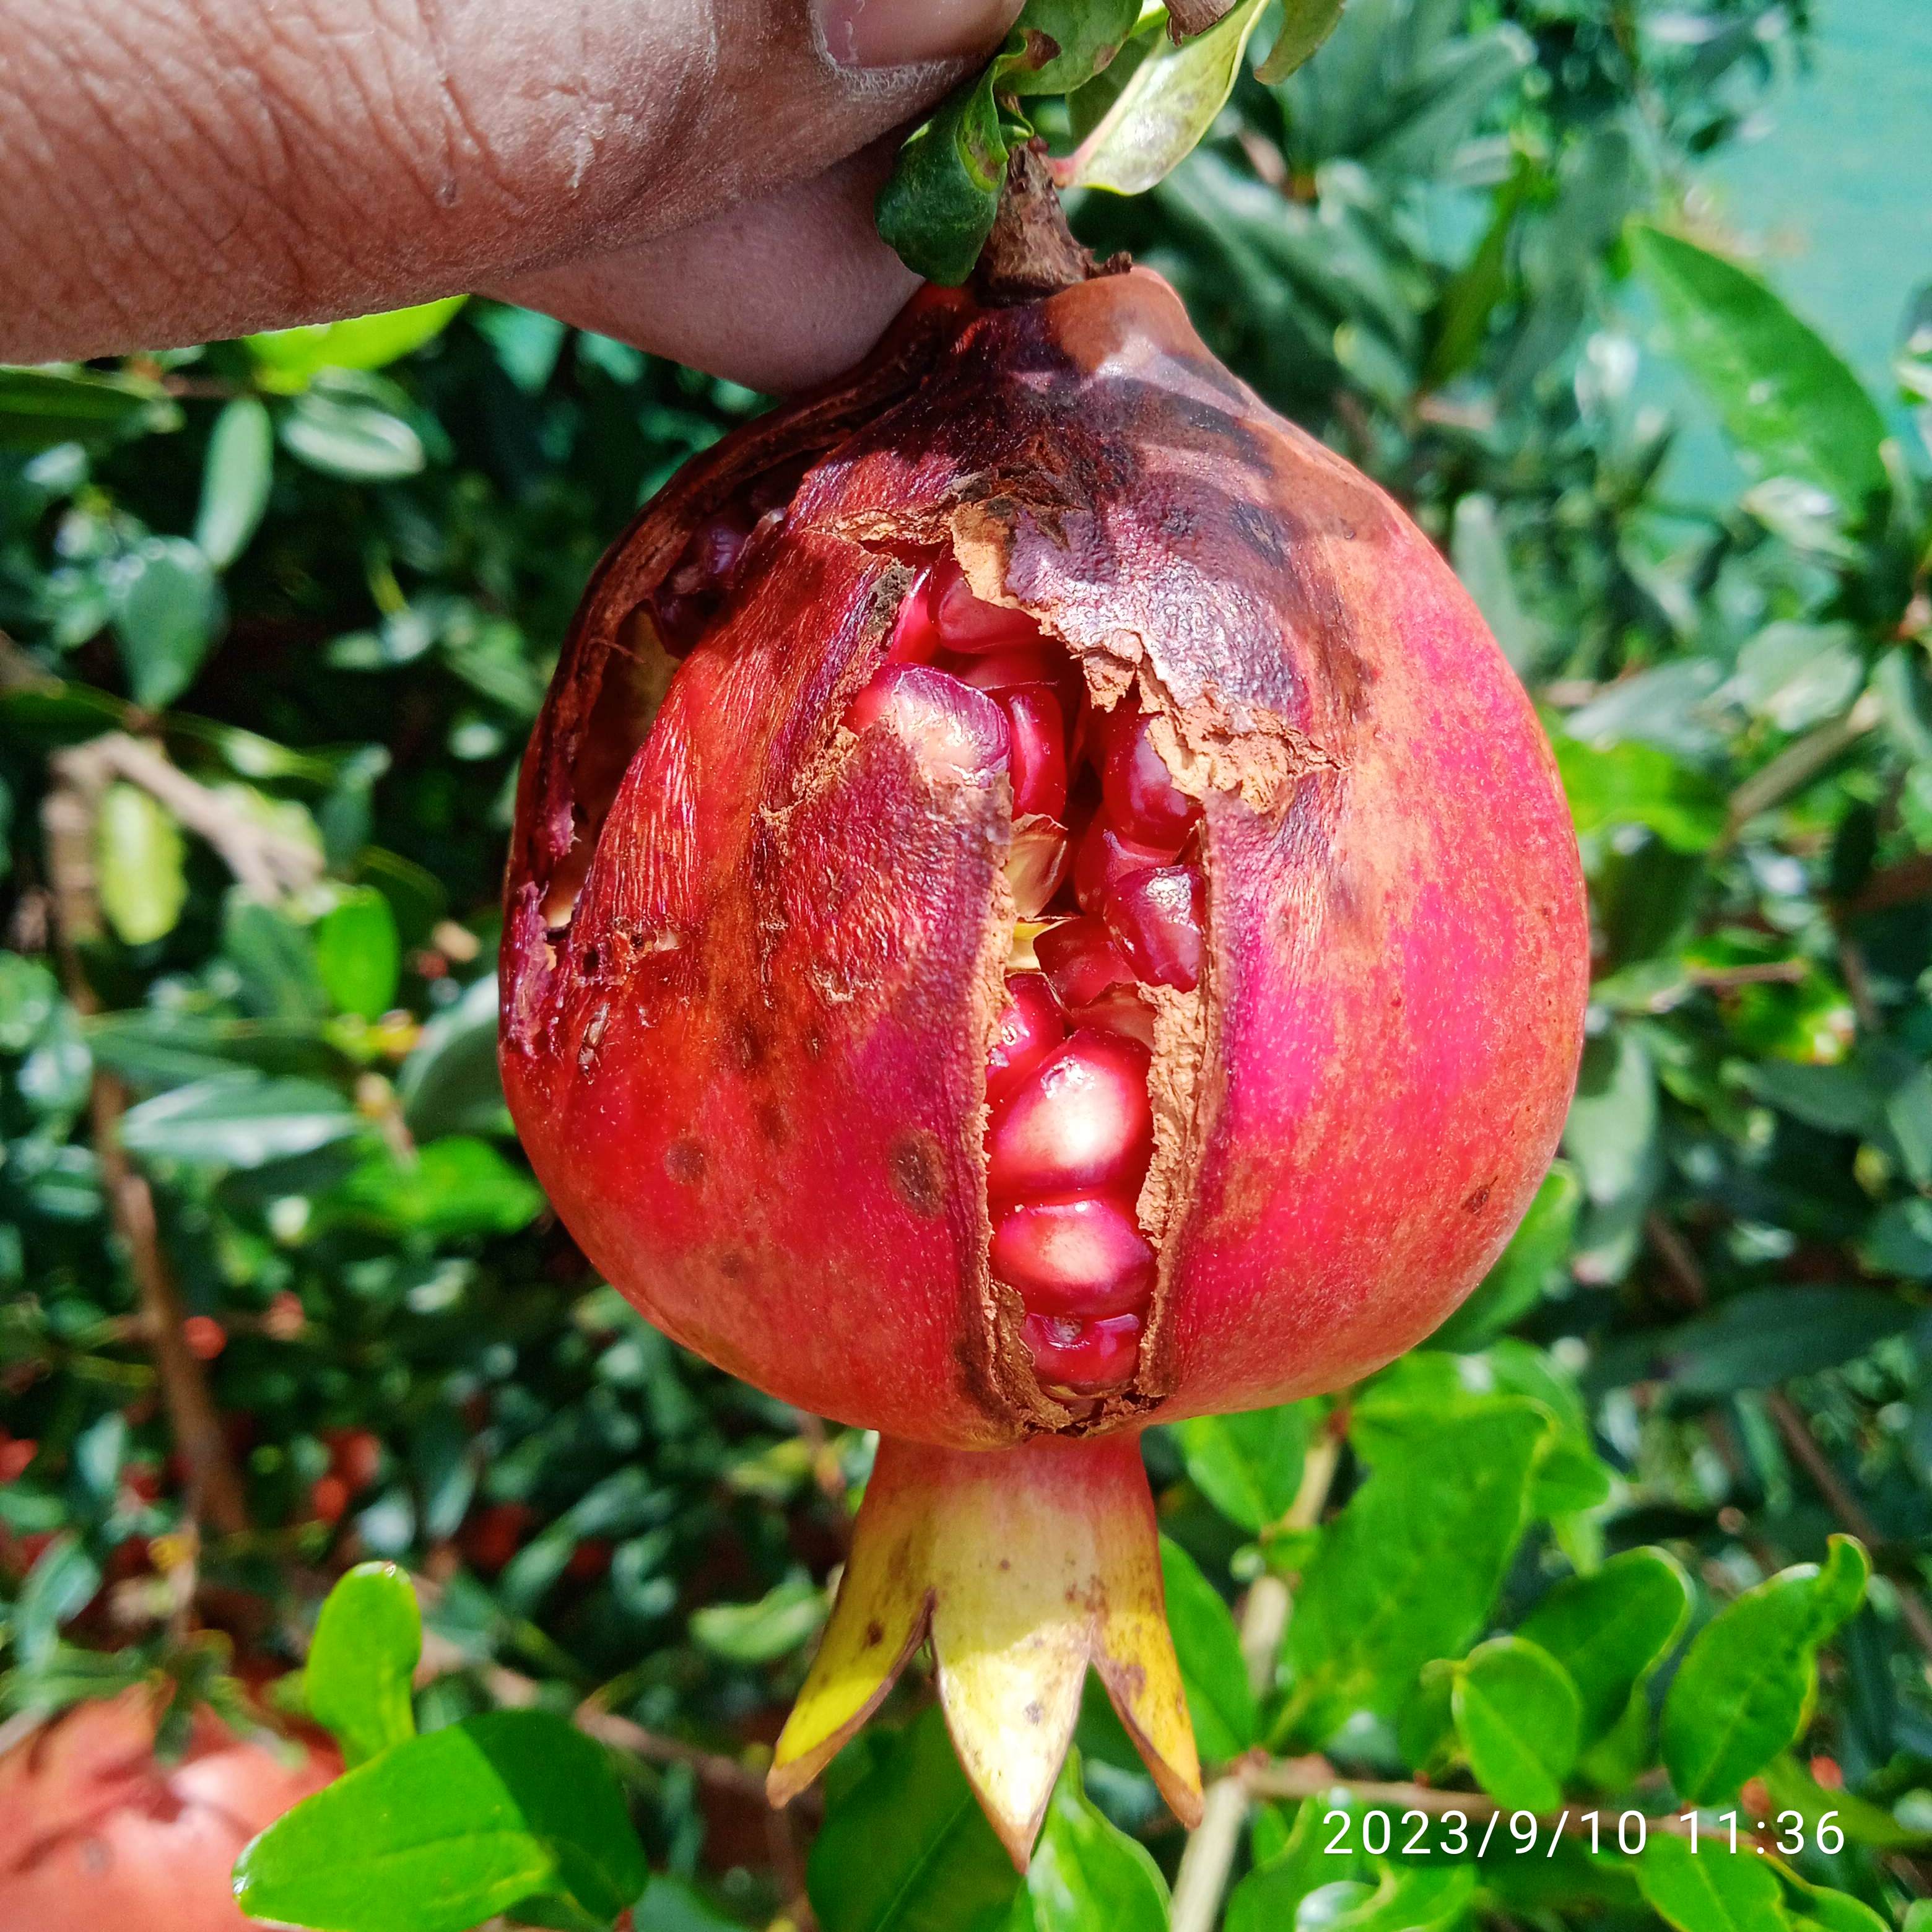
Label: Bacterial_Blight